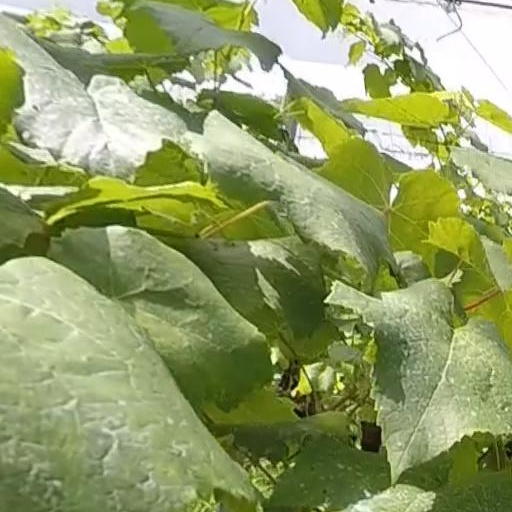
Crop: grape